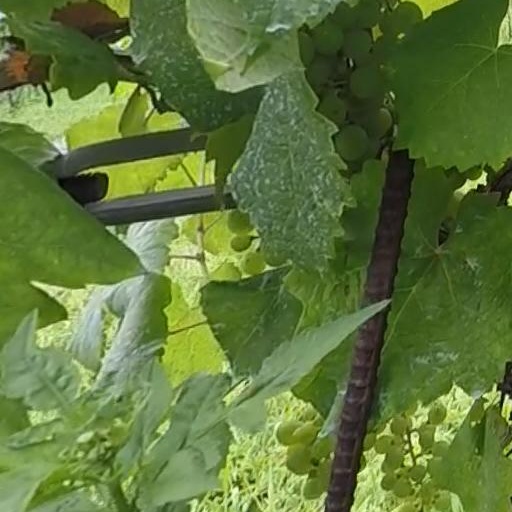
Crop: grape